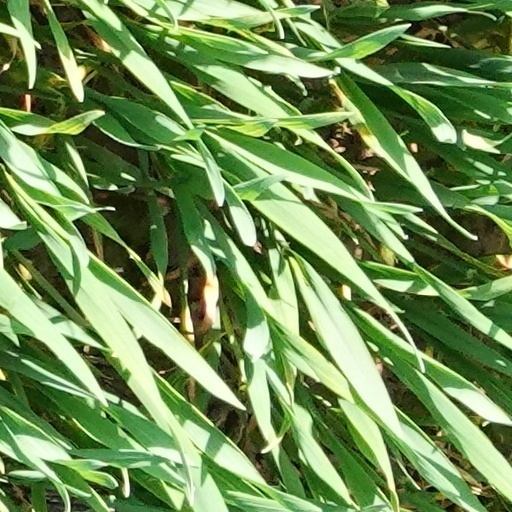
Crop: wheat